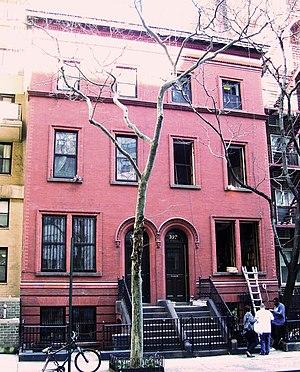
Yorkville est un quartier de l'arrondissement de Manhattan à New York, situé au sud-est d’Upper East Side, au bord de l’East River. Il est délimité par l’East River à l’est, la 96ᵉ Rue au nord, la 3ᵉ Avenue à l’ouest et la 72ᵉ rue au sud. Cependant, sa limite sud est sujette à débat. Certaines sources et les autochtones considèrent la 59ᵉ Rue comme la frontière sud, tandis que d’autres considèrent que c’est la 86ᵉ Rue. Ce qui est certain, c’est que les frontières de Yorkville ont changé au fil du temps. La partie occidentale a été appelée « Irishtown » tandis que la 86ᵉ Rue Est, qui constitue l’artère principale du quartier, a parfois reçu le nom de « German Broadway ».